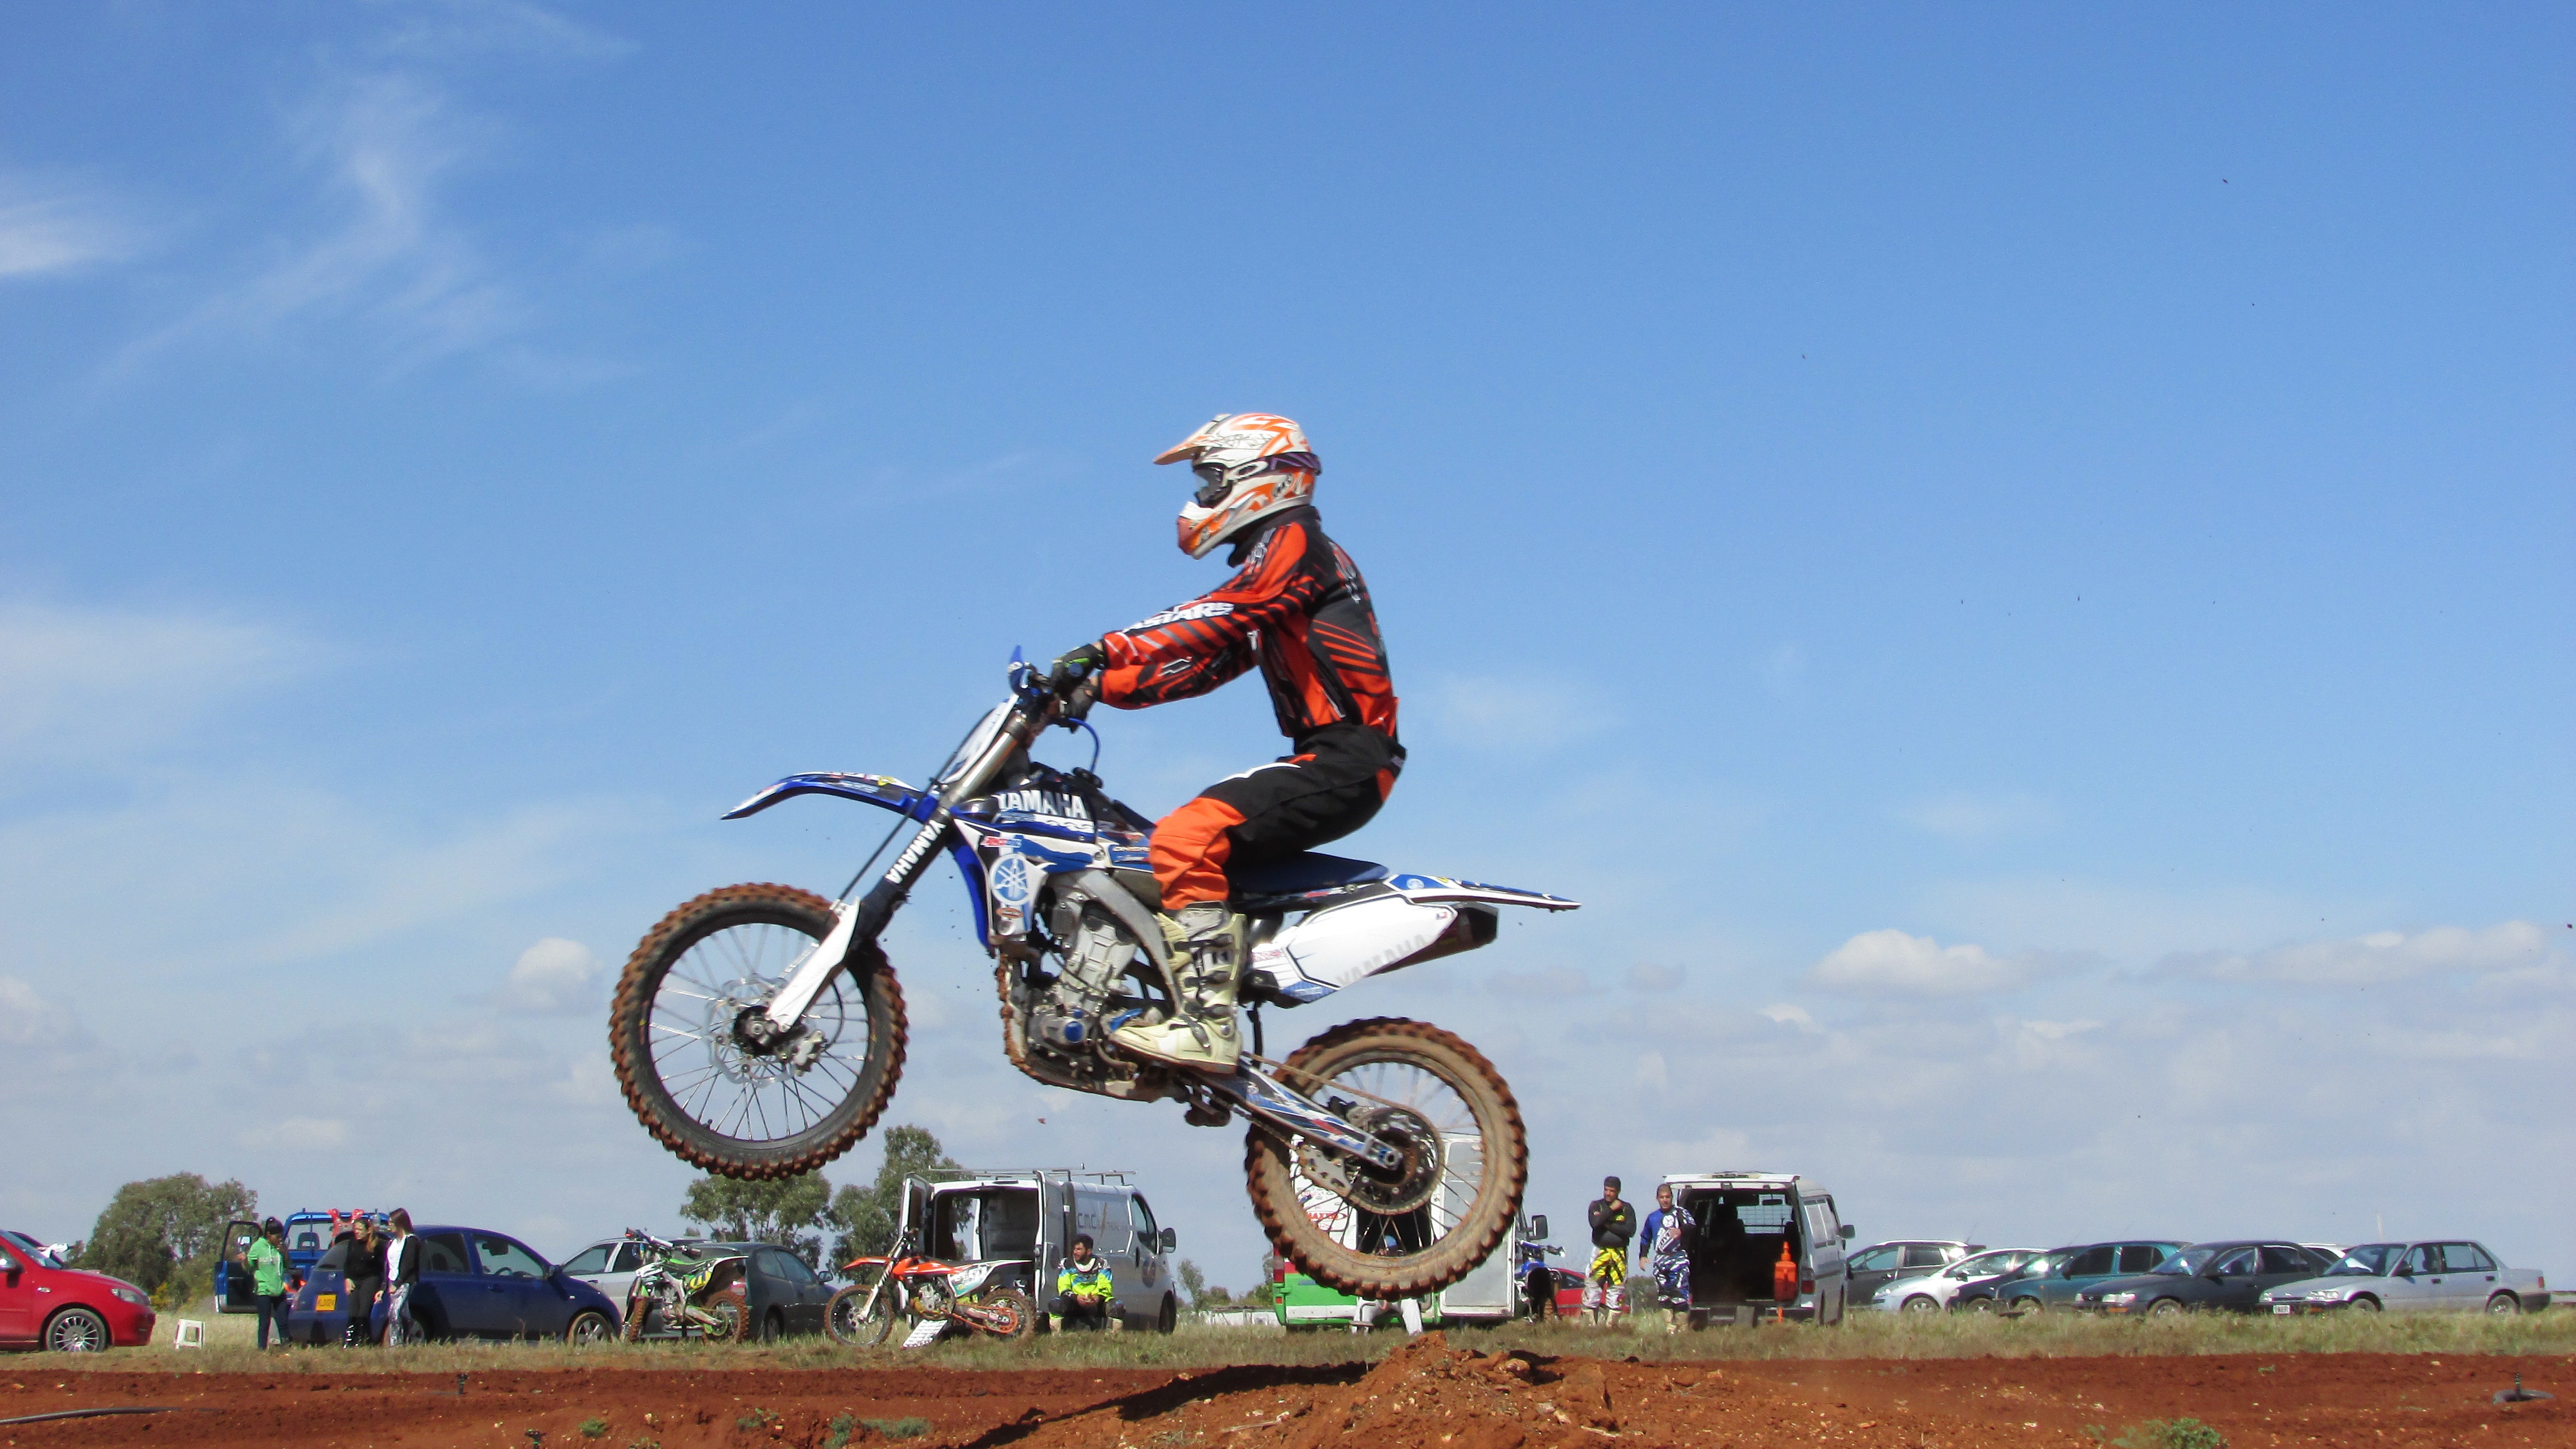
sport, jump, motion, motorcycle, dirt, motocross, action, freedom, extreme, extreme sport, riding, competition, sports, racing, motorsport, freeride, stunt, freestyle motocross, extreme sports, motorcycle racing, bicycle motocross, stunt performer, motorcycle speedway, endurocross, bmx racing